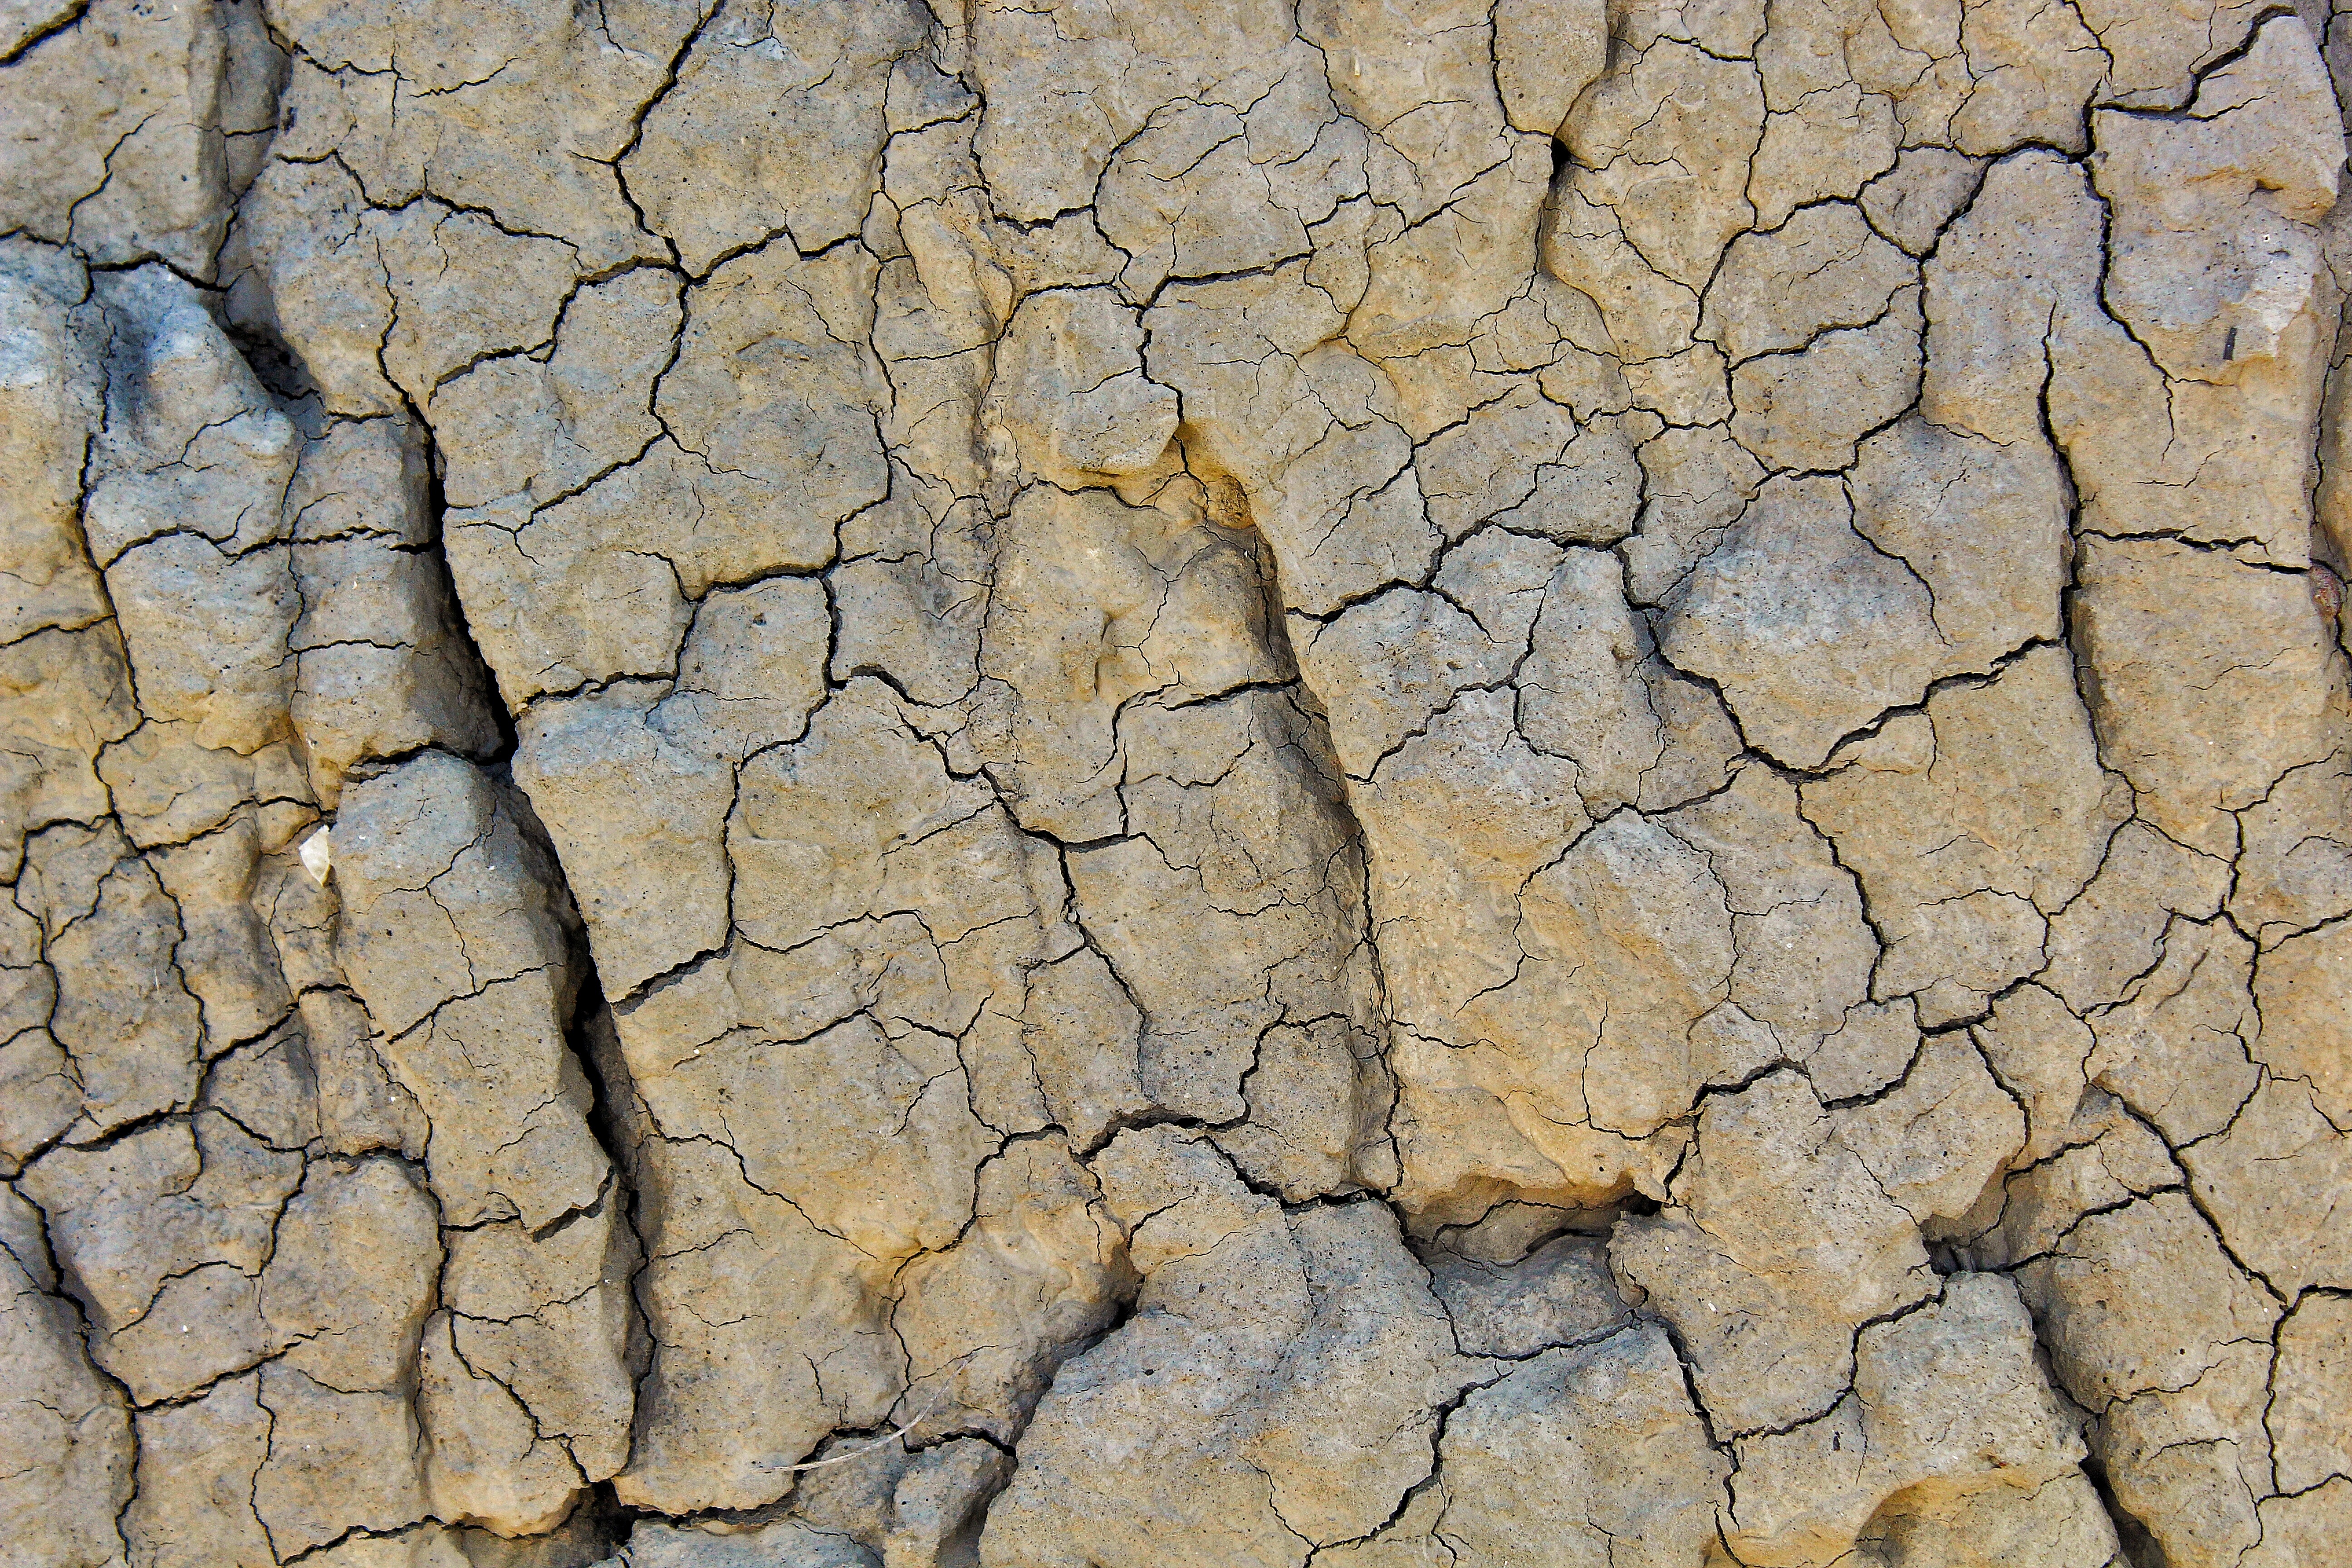
tree, nature, rock, branch, mountain, wood, texture, building, trunk, wall, stone, asphalt, color, pebble, soil, italy, stone wall, rocks, stones, background, geology, fossils, sassi, road surface, landslide